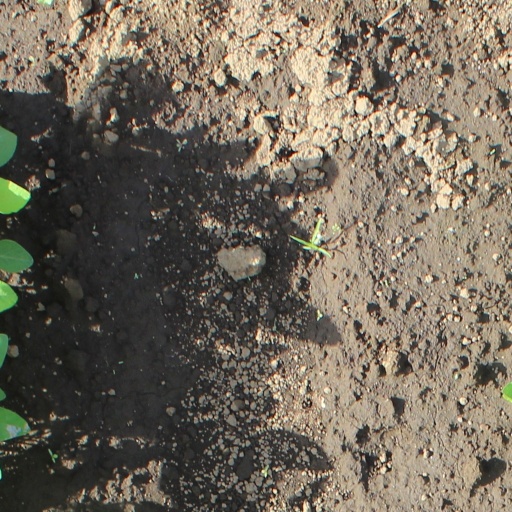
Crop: soybean